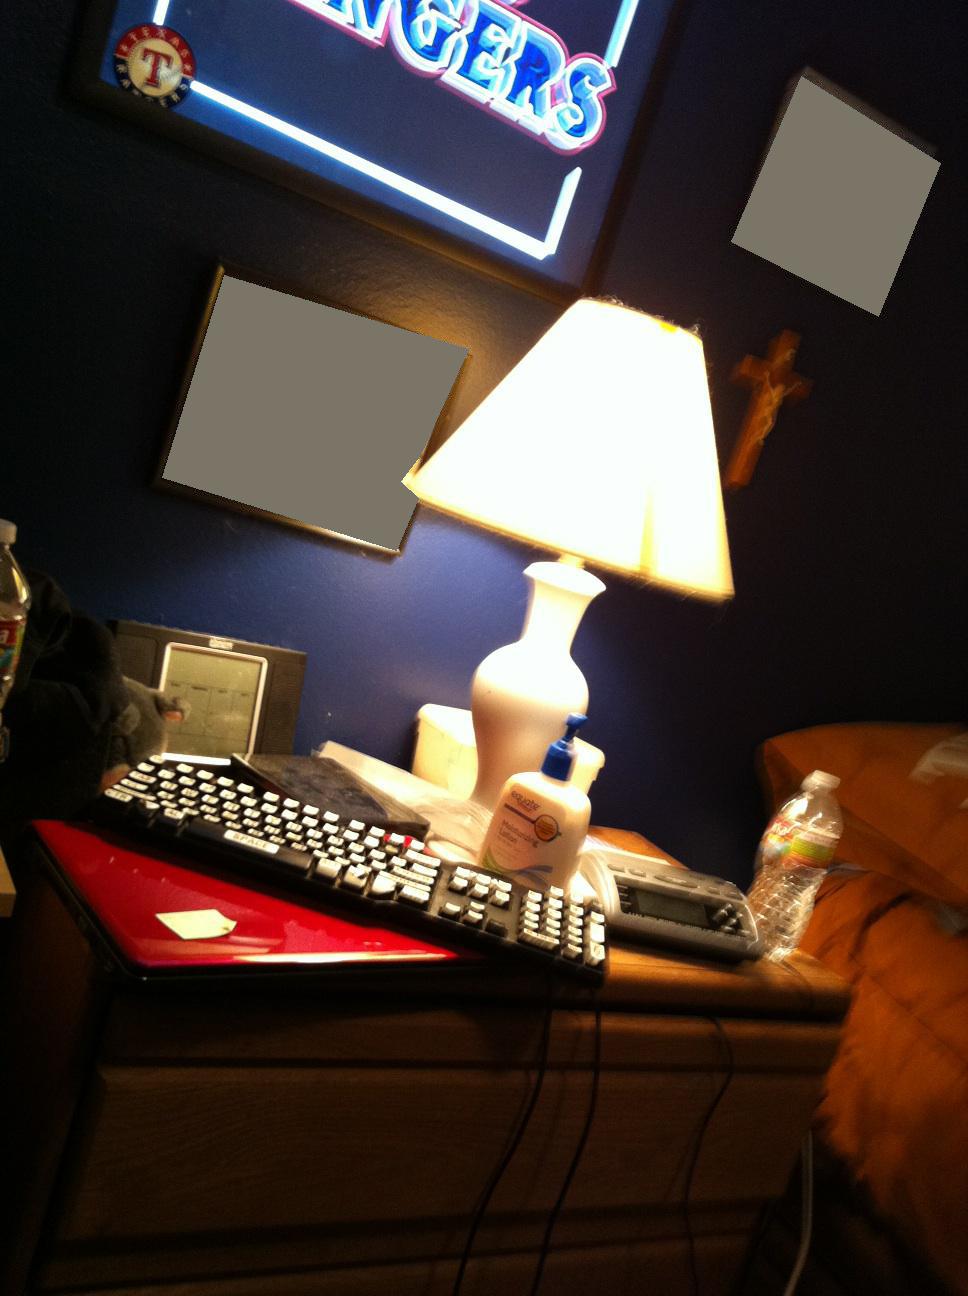Question: Is the light on?
Answer: yes